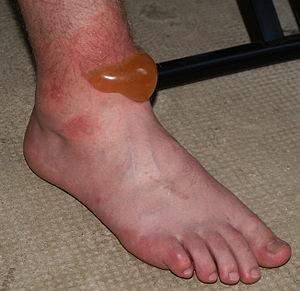
Une cloque au pied causée par du Roundup
La brûlure chimique est une destruction partielle ou totale pouvant concerner la peau, des muqueuses, les parties molles des tissus, par un produit chimique caustique ou cytotoxique. Elle se produit par contact direct avec la peau ou les muqueuses, par inhalation ou ingestion.